Answer in natural language. Is safe colour safe  shape square (marked B) to the right of Doorway (marked C)? Choose between the following options: no or yes
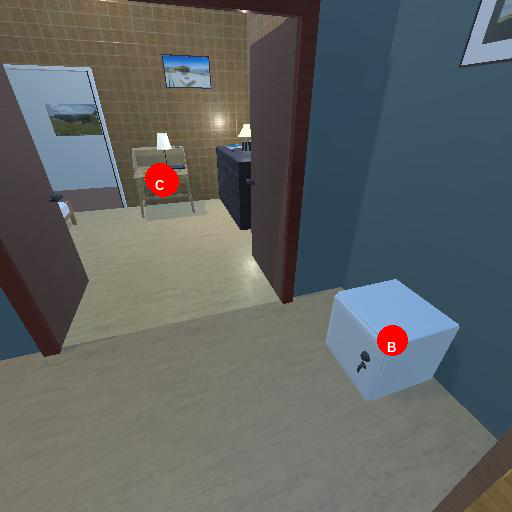
<answer>yes</answer>